Beverly Park (amusement park)

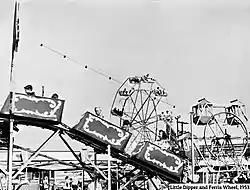
Ferris Wheel and Little Dipper, Beverly Park, Los Angeles, California, 1953

Bradley & Kaye Amusement Co., which was based in Long Beach, leased the land on which Beverly Park once stood from the Beverly Oil Company.